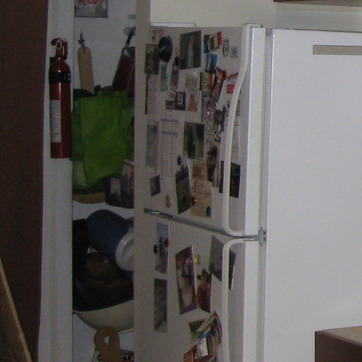
Material: paper